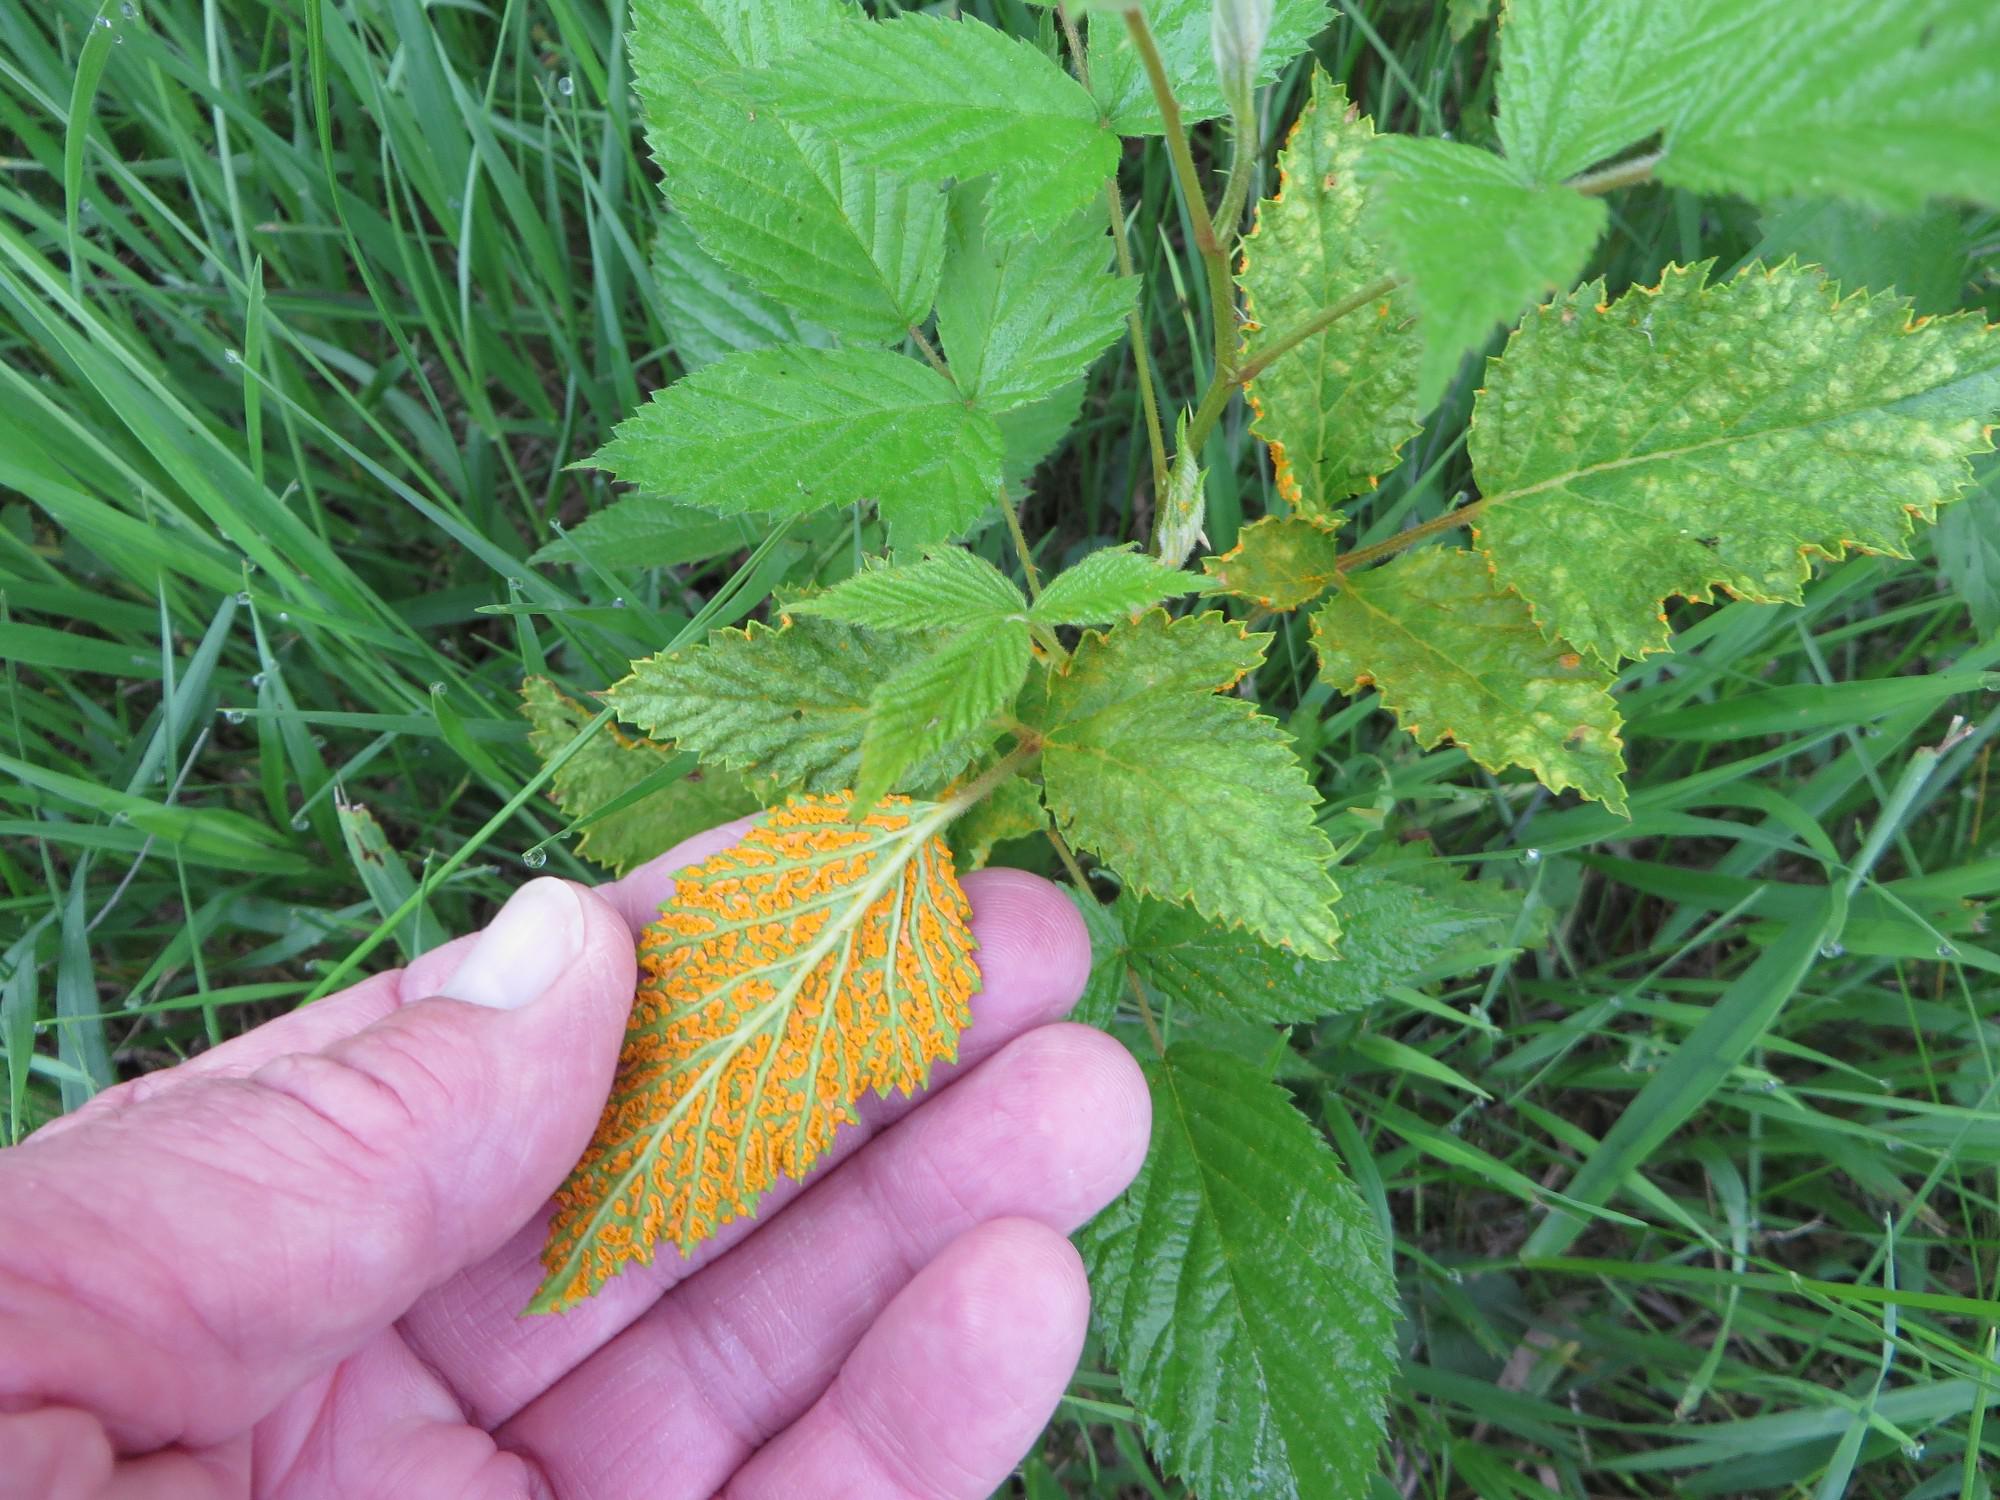
Plant: Raspberry
Disease: raspberry yellow rust